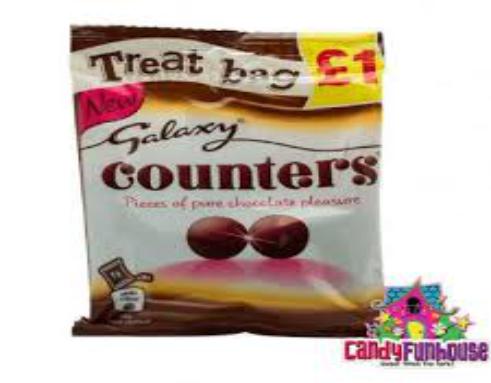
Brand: Galaxy Counters
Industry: Food